Lacock Abbey (monastery)

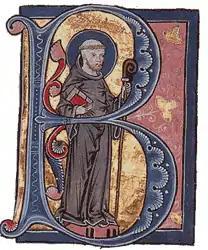
St Bernard, the Abbey's co-patron

From the dedication it is fairly clear that the founder's intention at first had been to found a nunnery that would belong to the Cistercian Order. However, this was preempted by a decision of the 1228 Cistercian general chapter to confirm its opposition to accepting responsibility for any more convents of women. Moreover, when Robert Bingham, Bishop of Salisbury gave his formal approval to the foundation on 20 April 1230, he enjoined upon the nuns the following of the Rule of St Augustine. This made of the house one of the relatively few Augustinian nunneries in England.